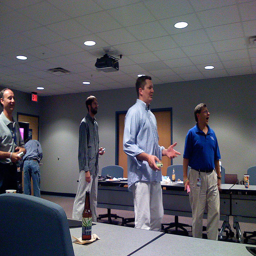
Several people standing in a room facing in the same direction
Men standing around an office room with Wii controllers.
Men at an office appear confused by a presentation.
A group of men standing around a room together.
A group of men playing a game with some remote controllers.